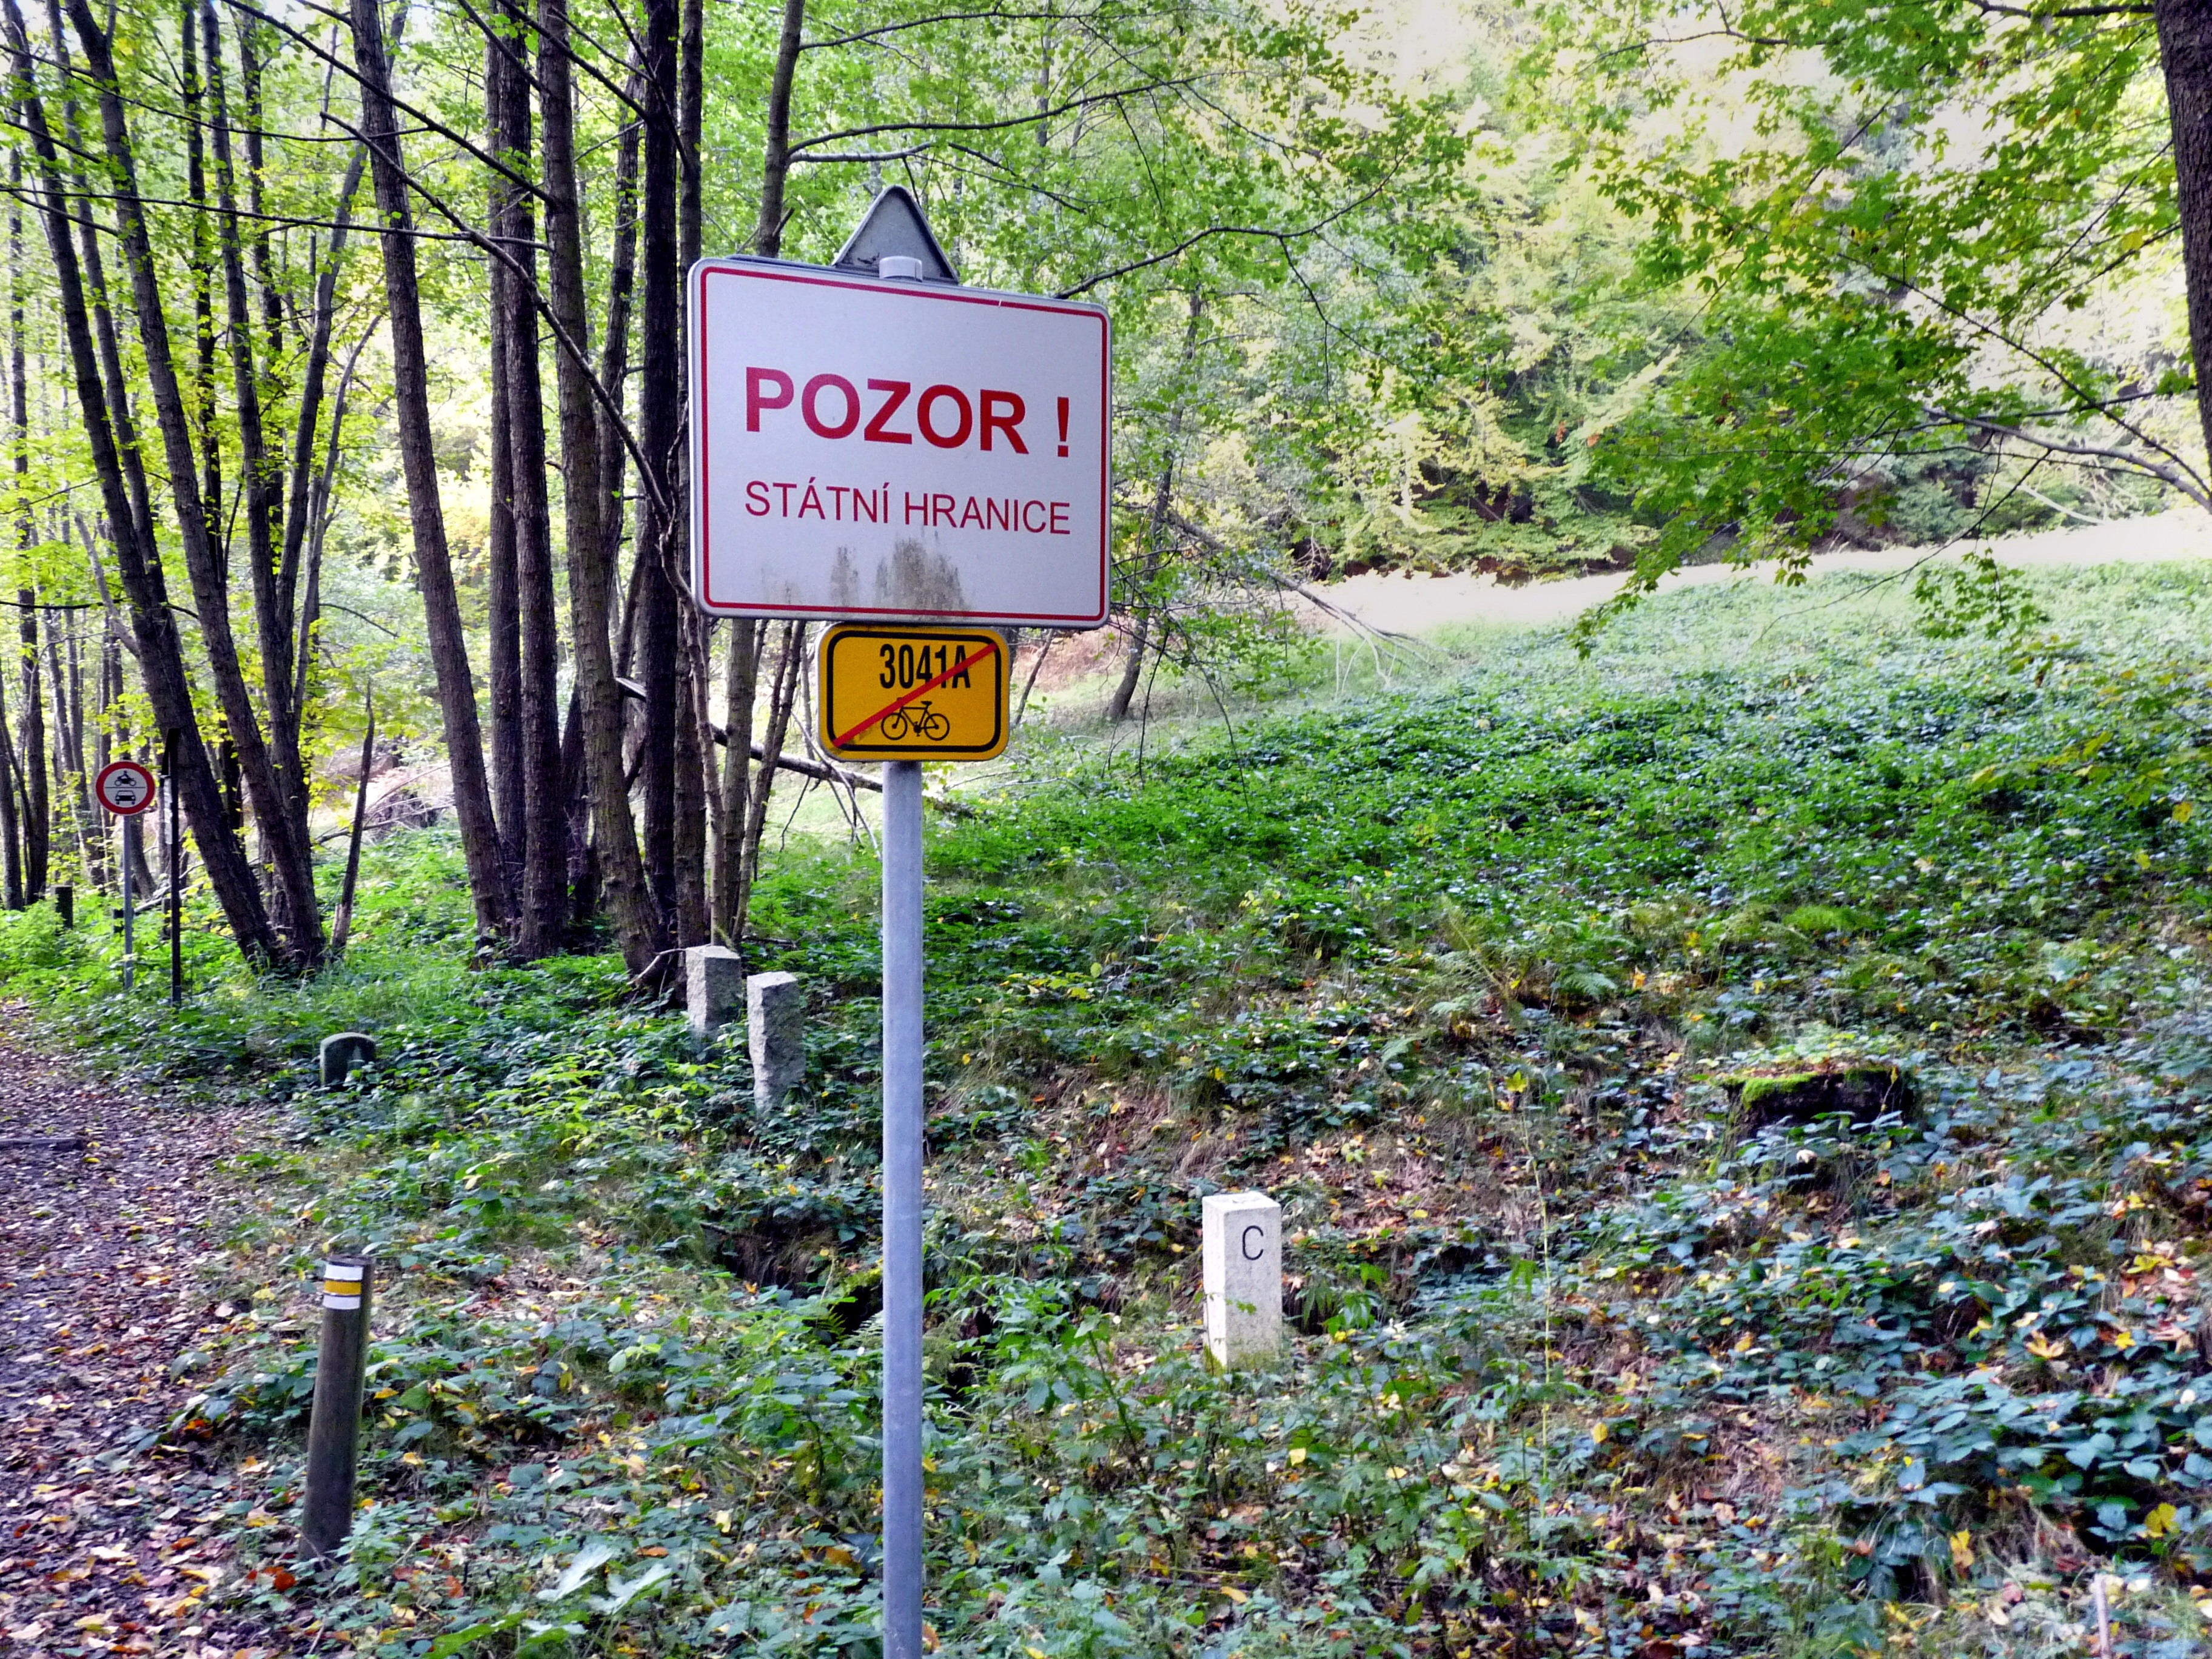
forest, trail, sign, signage, shield, german czech border, neighbouring country